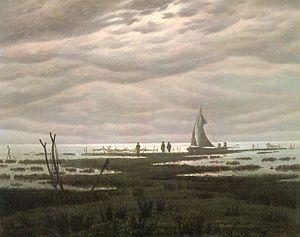
La baie de Greifswald est une lagune au sud de la mer Baltique d'une surface de 514 km².